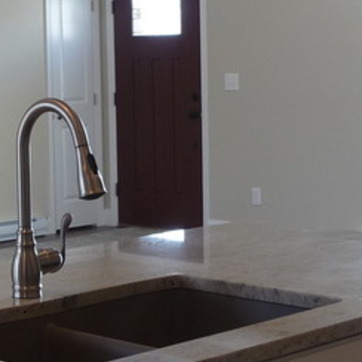
Material: wood